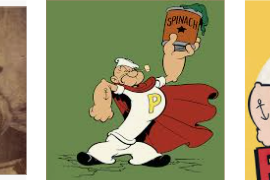
Portrait style: Cartoon Portrait